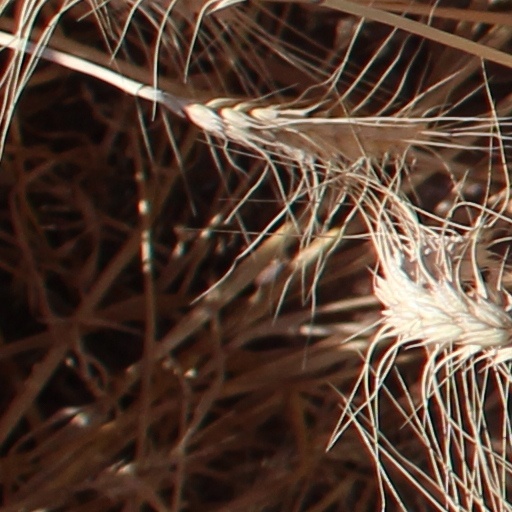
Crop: wheat